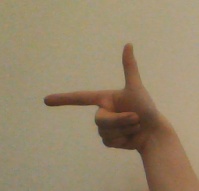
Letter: yaa